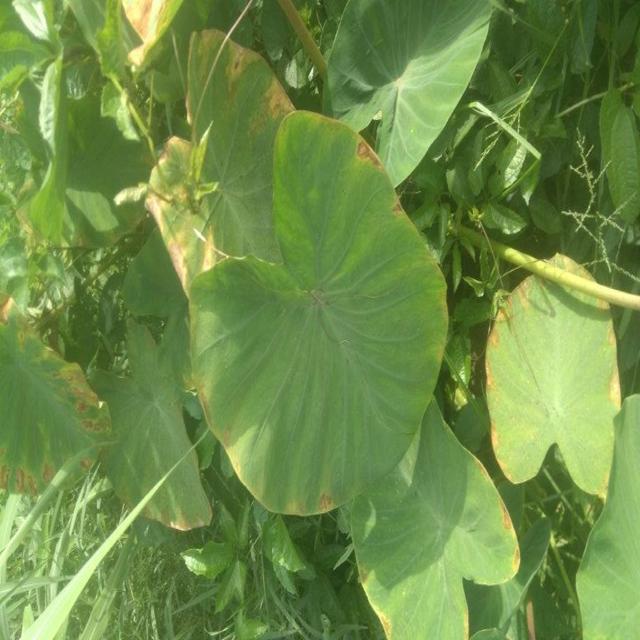
Label: Early_Blight